Bourg-de-Péage

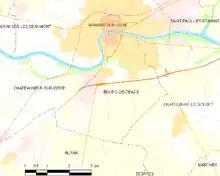
Map of communes neighbouring Bourg-de-Péage

Bourg-de-Péage is located from Valence, prefecture of Drôme, away from Lyon, from Marseille and from Paris.